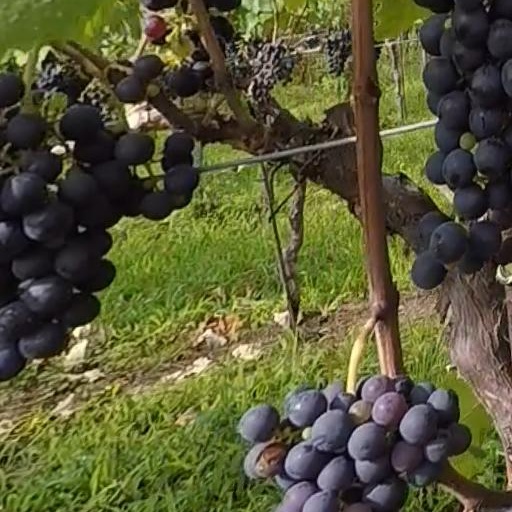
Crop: grape